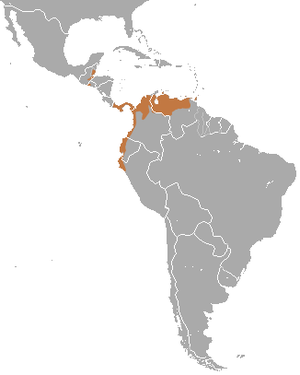
Marmosa robinsoni est une espèce d'opossum de la famille des Didelphidae. Il est originaire du Pérou, de Colombie, du Panama, du Guatemala et du Vénézuela.